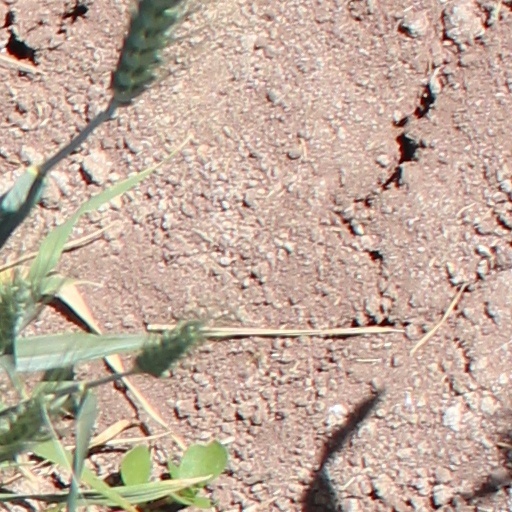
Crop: wheat